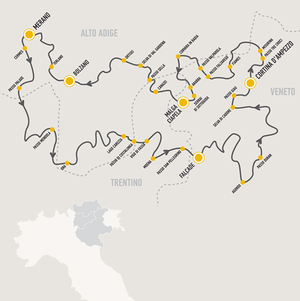
La Coupe d'Or des Dolomites, ou Coppa d'Oro delle Dolomiti, était une compétition automobile italienne dans le massif des Dolomites pour voitures de Tourisme, de Grand Tourisme et de Sport, devenue internationale en 1951 et disputée sur une seule journée, vers la mi-juillet.